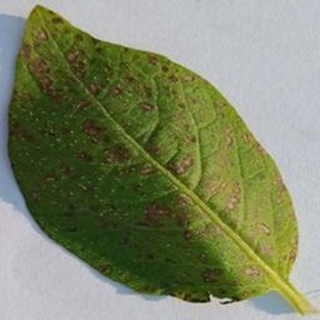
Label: potato_early_blight